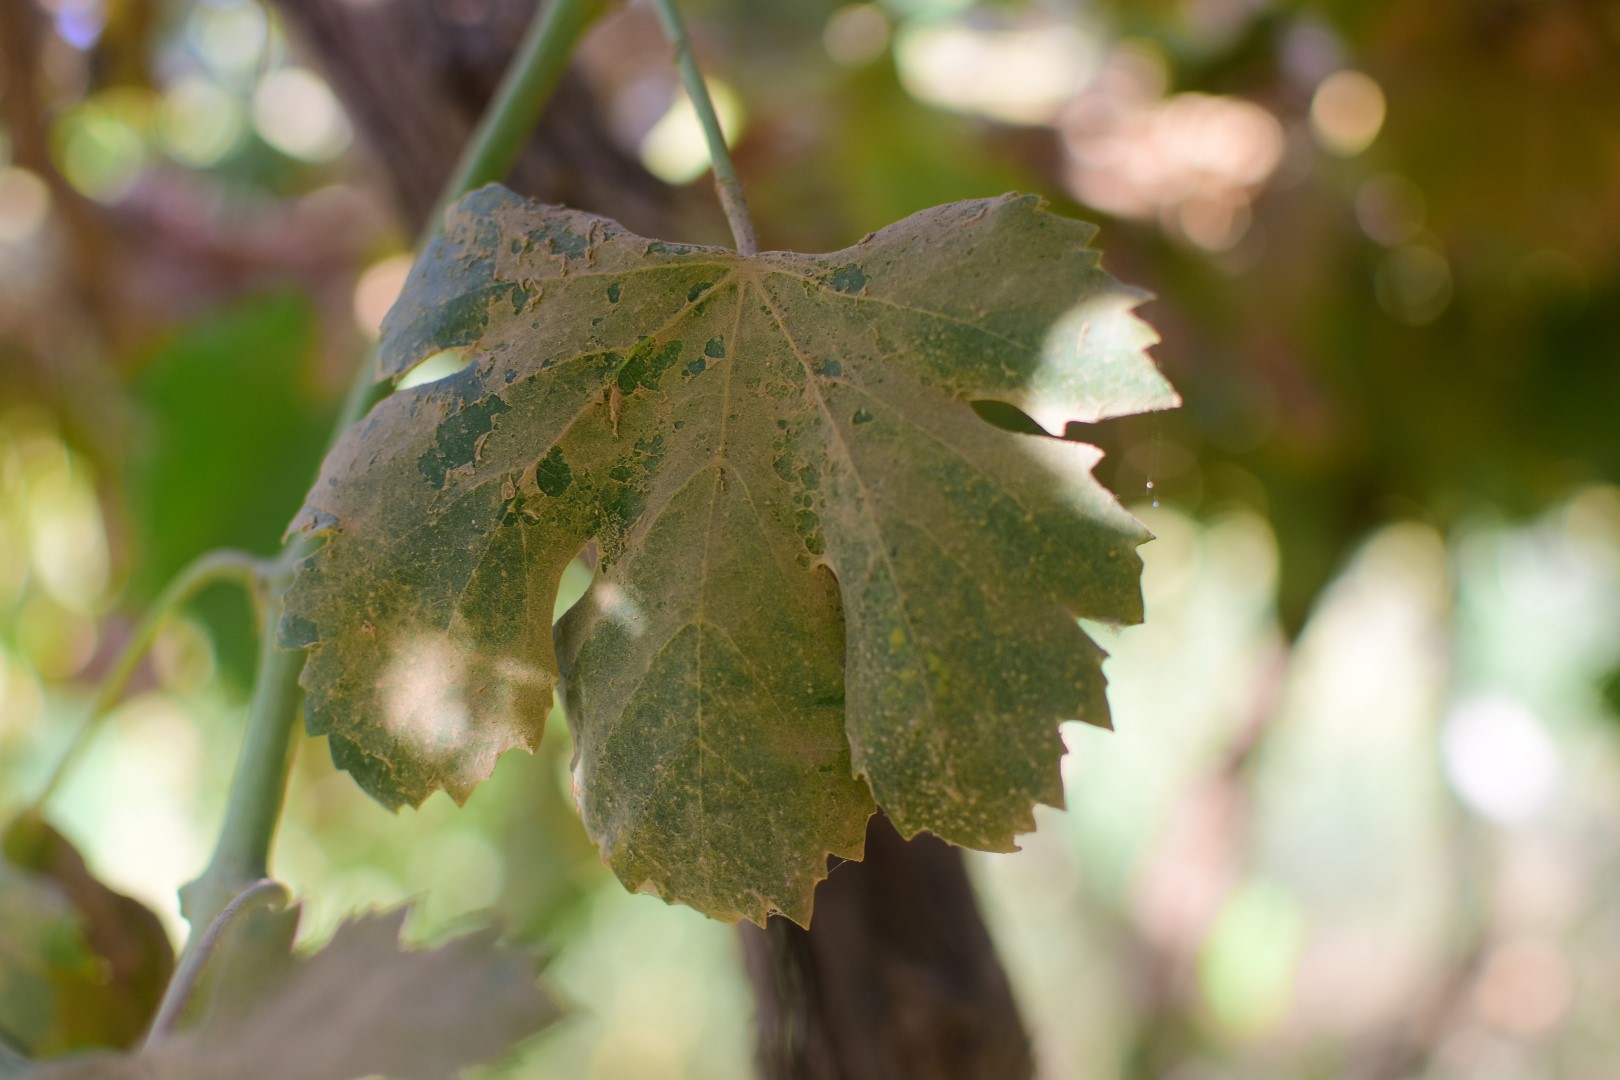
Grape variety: Deas Al-Annz